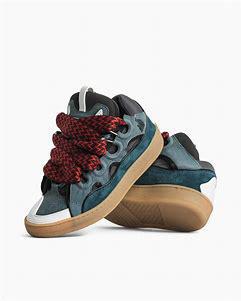
Brand: Lanvin
Model: Curb